University of South Florida Herd of Thunder

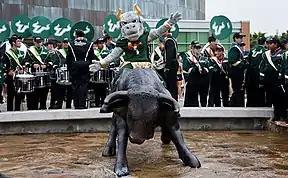
HOT with Rocky the Bull

The Herd of Thunder has established many traditions over the years while being a major contributor to the university community and the Tampa Bay area. The "Call of the Bulls" is a storied one among the trumpet section (formerly known as the "Scream Team") and band members, since most of them never forget running onto the field for the first time with the loud roars of the home crowd cheering them on. The "Road Show" and "Post-game parade" have also been staples in H.O.T.'s traditions.